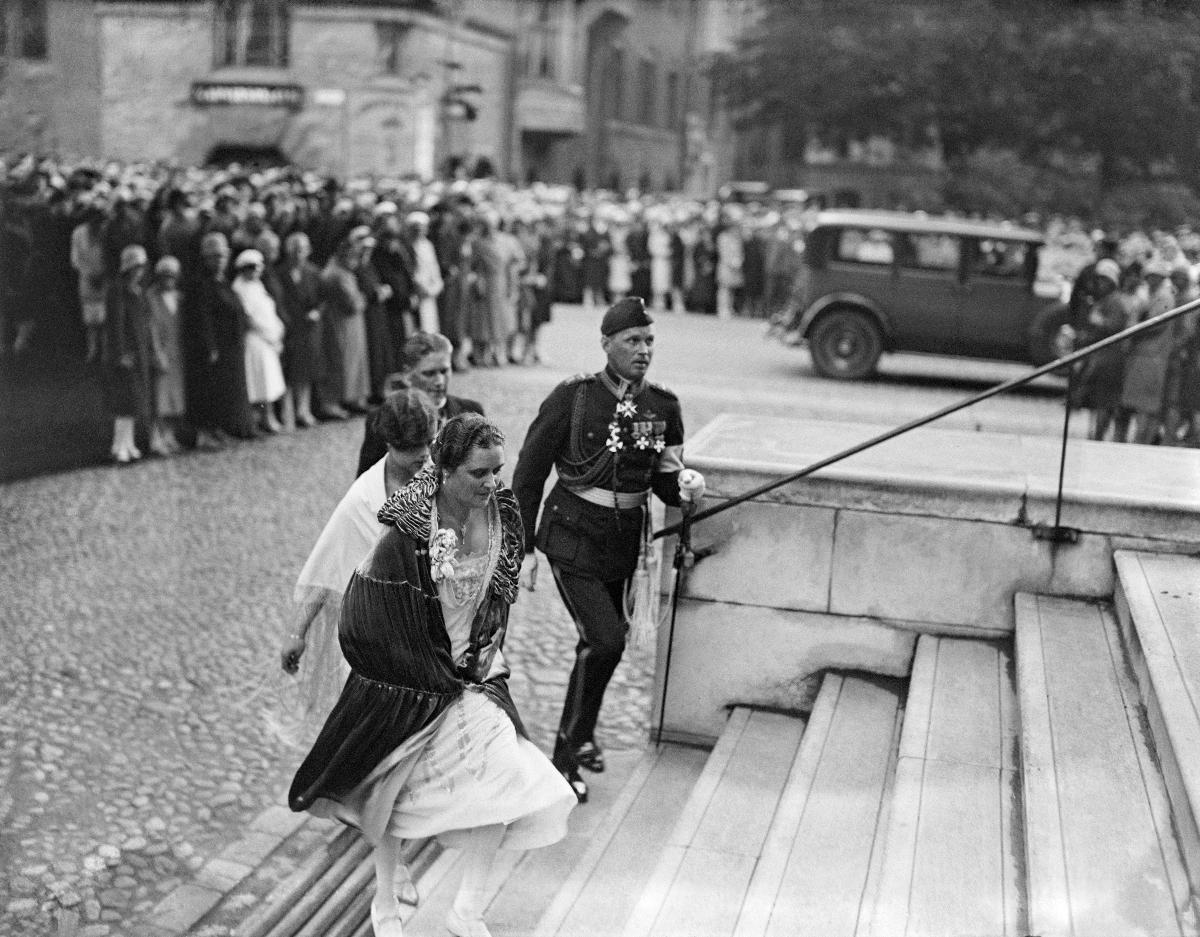
Neiti Maja-Lisa Relanderin häät
Fröken Maja-Lisa Relanders bröllop; The wedding of Miss Maja-Lisa Relander
sisällön kuvaus: Presidentintytär, neiti Maja-Lisa Relanderin häät Helsingissä 15.8.1929. Signe Relander saapuu Vanhaan kirkkoon tyttärensä vihkitilaisuuteen. content description: The wedding of Miss Maja-Lisa Relander, the daughter of the President of Finland, in Helsinki15.8.1929. Mrs. Signe Relander arrives to her daughter's wedding at Helsinki Old Church. innehållsbeskrivning: Presidentsdottern, fröken Maja-Lisa Relanders bröllop i Helsingfors 15.8.1929. Signe Relander anländer till sin dotters vigsel i Helsingfors Gamla Kyrka.
Kuvaaja: Sundström, Hugo, kuvaaja todennäköisesti
Vuosi: 1929
Paikka: Suomi, Varsinais-Suomi, Turku
Aiheet: Relander, Signe; häät; vihkiparit; vihkiminen; kunniakujat; wedding; wedding couples; bride; groom; alley of honour; morsiamet; sulhaset; HBL; weddings; bridal couples; solemnising a marriage; fiancées and brides; fiancés and grooms; bröllop; brudpar; vigsel; äregränd; brudgum; brud; fästmör och brudar; fästmän och brudgummar